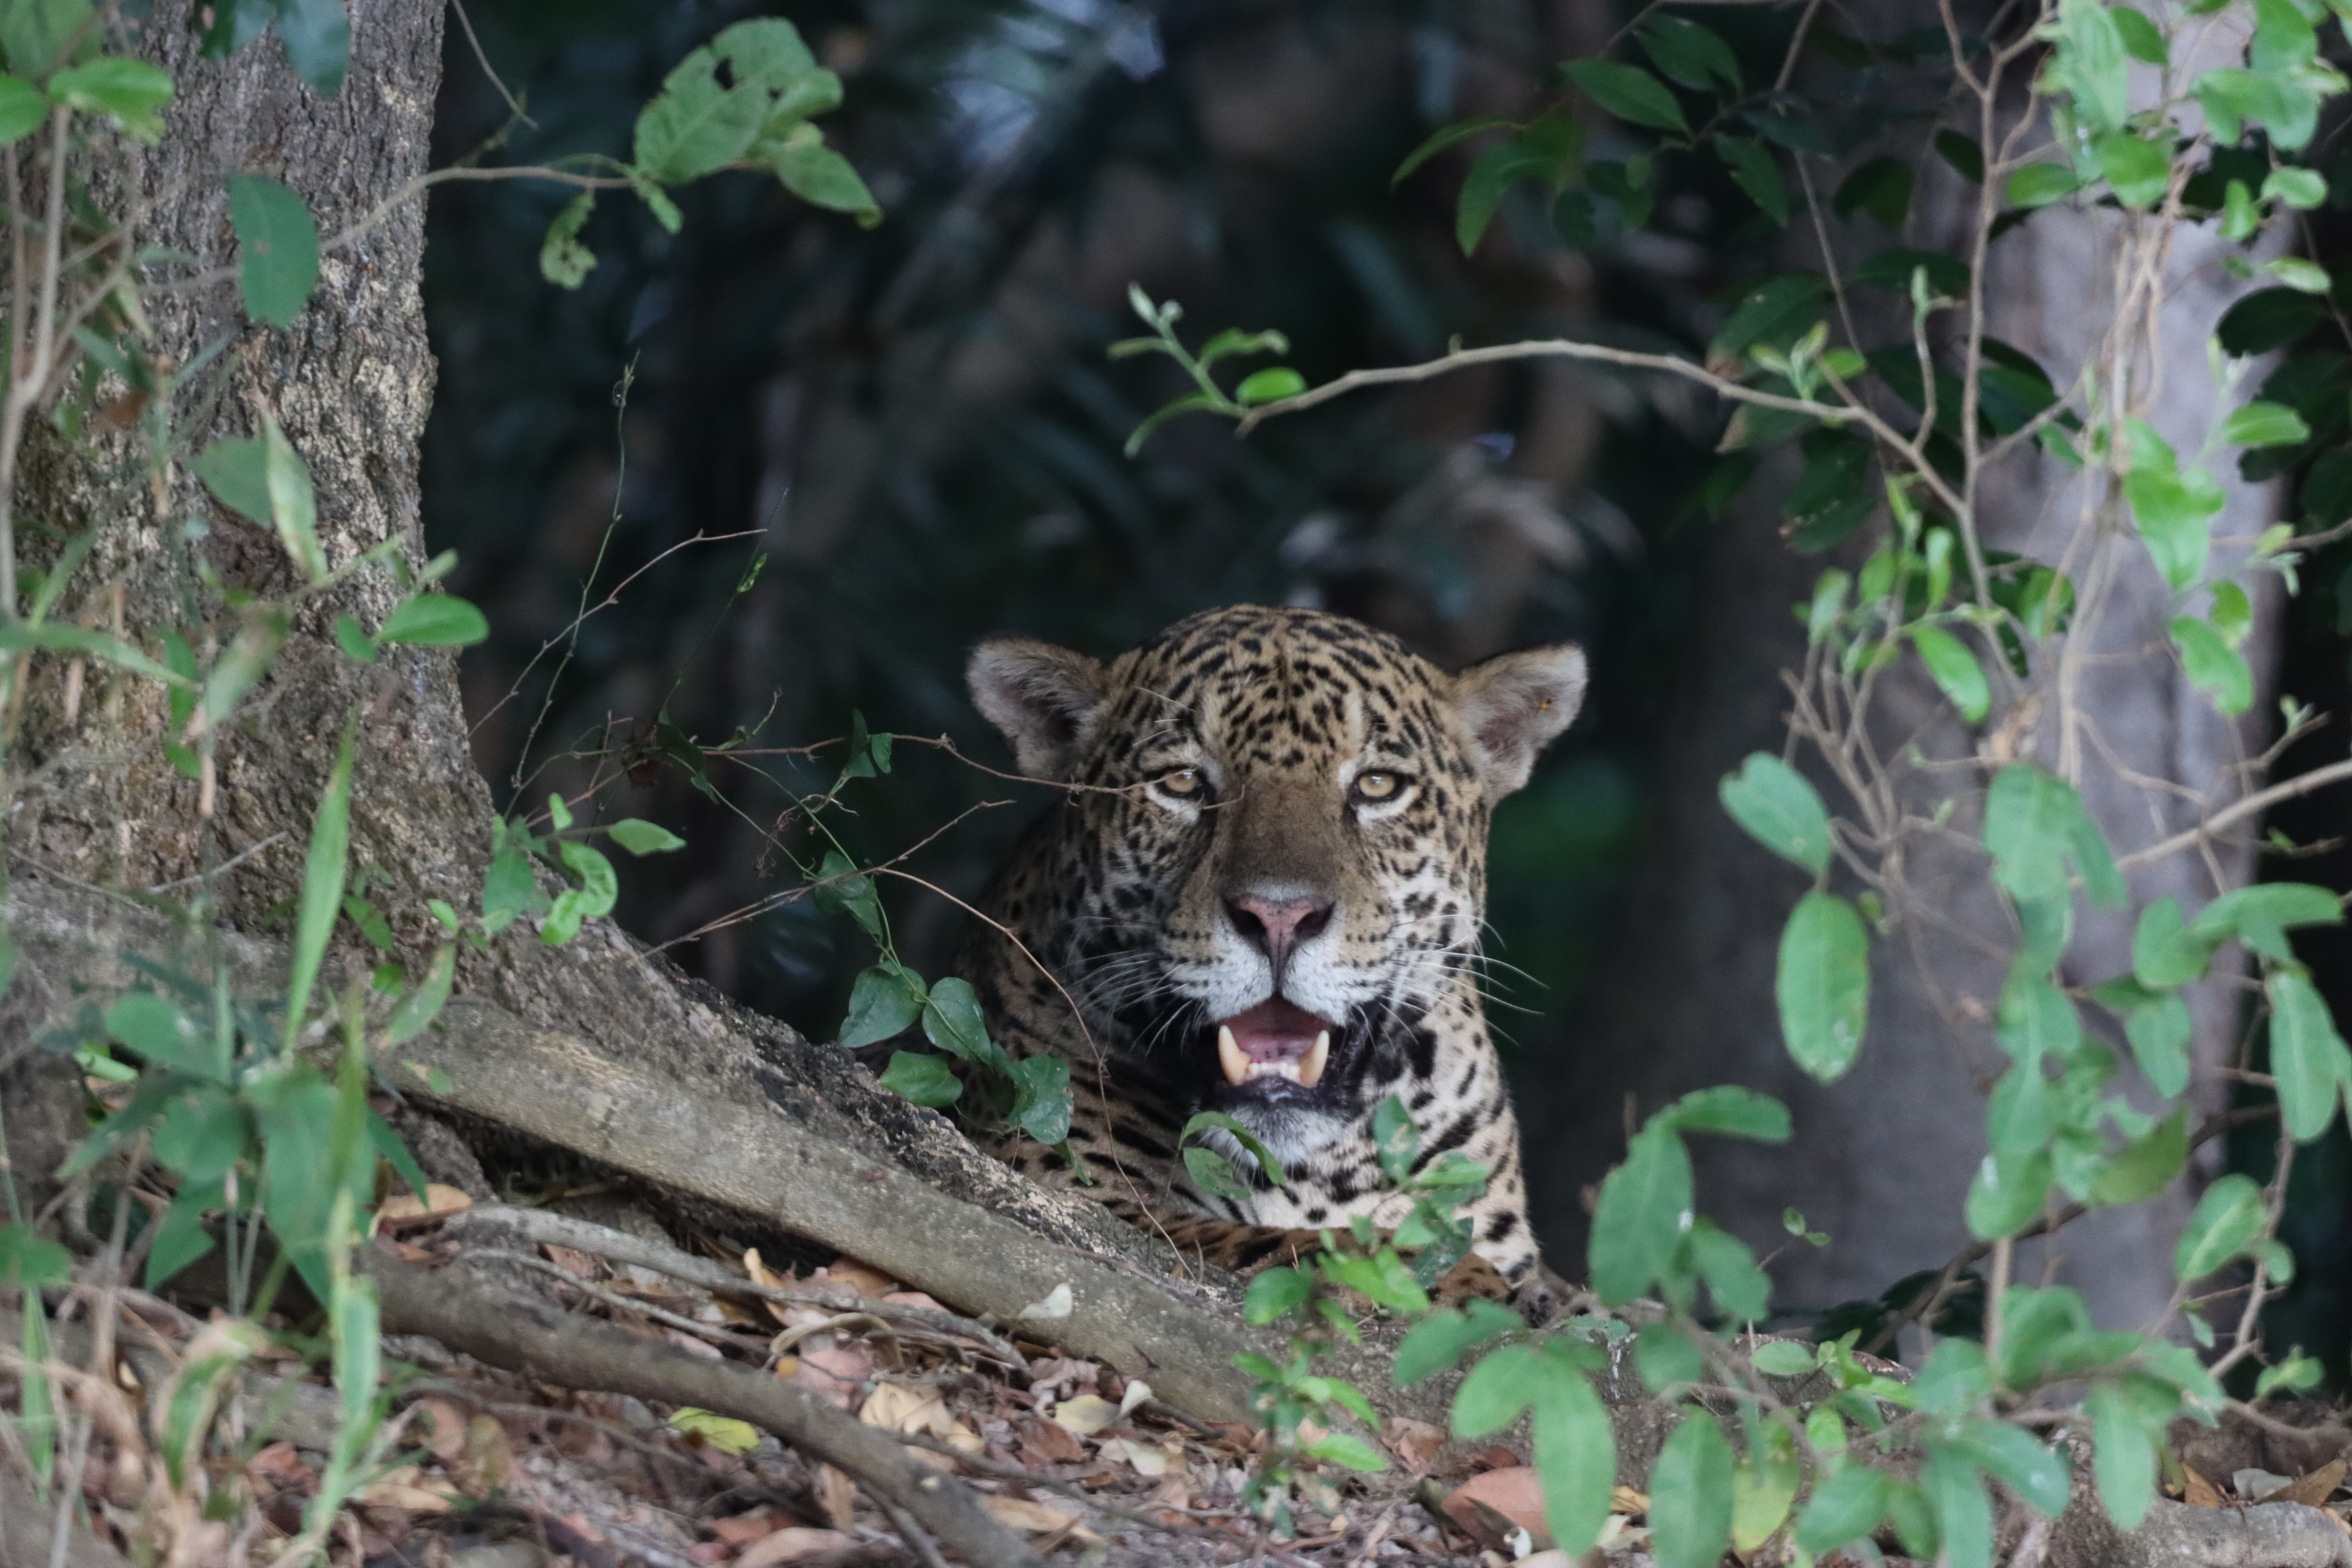
Jaguar: Bagua